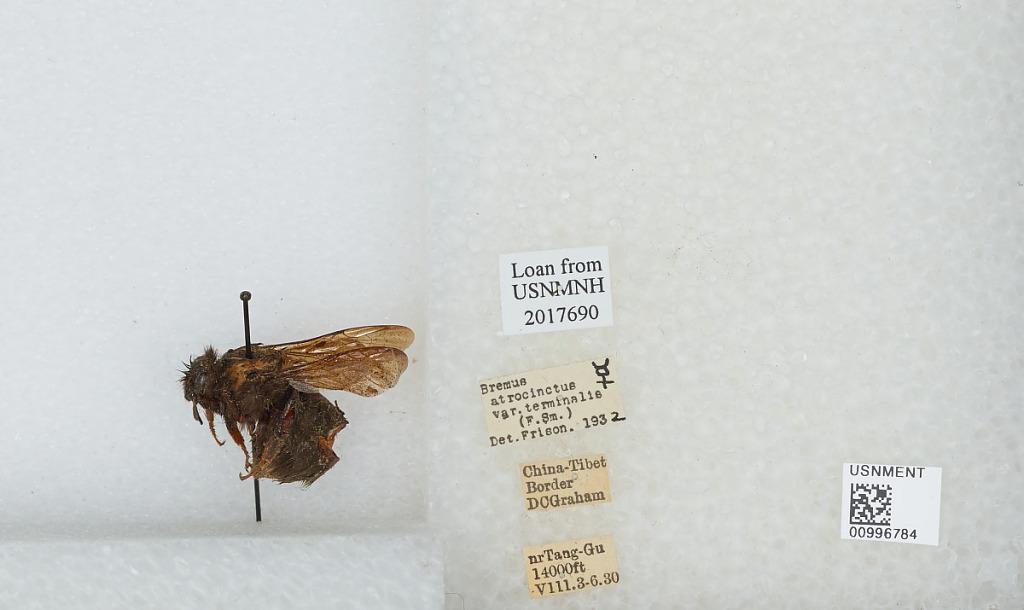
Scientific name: Bombus (Festivobombus) festivus Smith
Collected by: D. Graham
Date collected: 1930-8-3
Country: China
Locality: near Tang-Gu, China Tibet border
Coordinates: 32.9997, 91.6808
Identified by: Frison